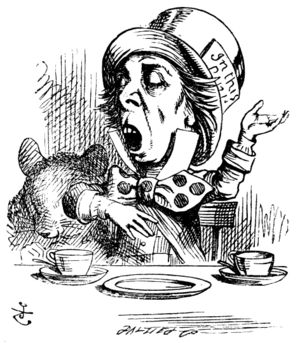
La spectroscopie de fluorescence atomique par vapeur froide est une technique efficace pour déterminer la concentration du mercure. C’est une des méthodes les plus sensibles pour analyser ce composé, en particulier dans l’environnement, puisque la contamination au mercure est une des plus grandes problématiques de notre atmosphère. Cette méthode a été créée afin de rendre le mercure à son niveau d’oxydation le plus bas, à l’aide d’un agent réducteur, pour que suite à plusieurs étapes, le mercure sous la forme gazeuse, ait la possibilité de passer ou non par un amalgameur d’or. Finalement, les électrons sont excités et ramenés à leur état fondamental, là où ils émettent l’énergie absorbée. Cette méthode vise à déterminer la concentration du mercure à l’état de trace, et ce de façon précise.